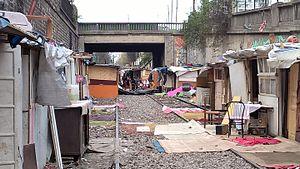
Bidonville en France, sous le Pont des Poissonniers, Paris 18, mars 2017
Les bidonvilles en France ont été progressivement supprimés dans la deuxième moitié des années 1970, puis ont fait leur réapparition dans les années 1990. Aujourd'hui on compte environ 500 bidonvilles en France métropolitaine.